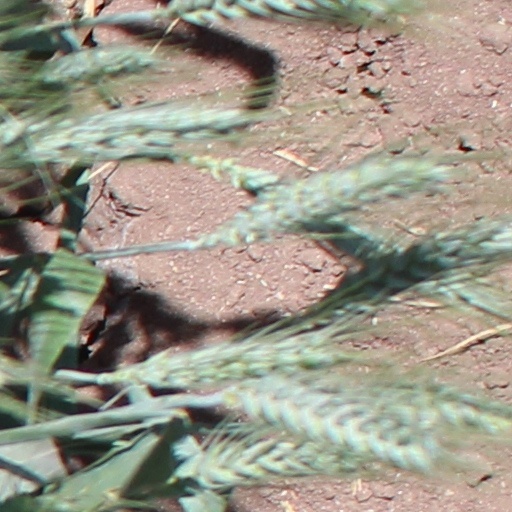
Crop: wheat